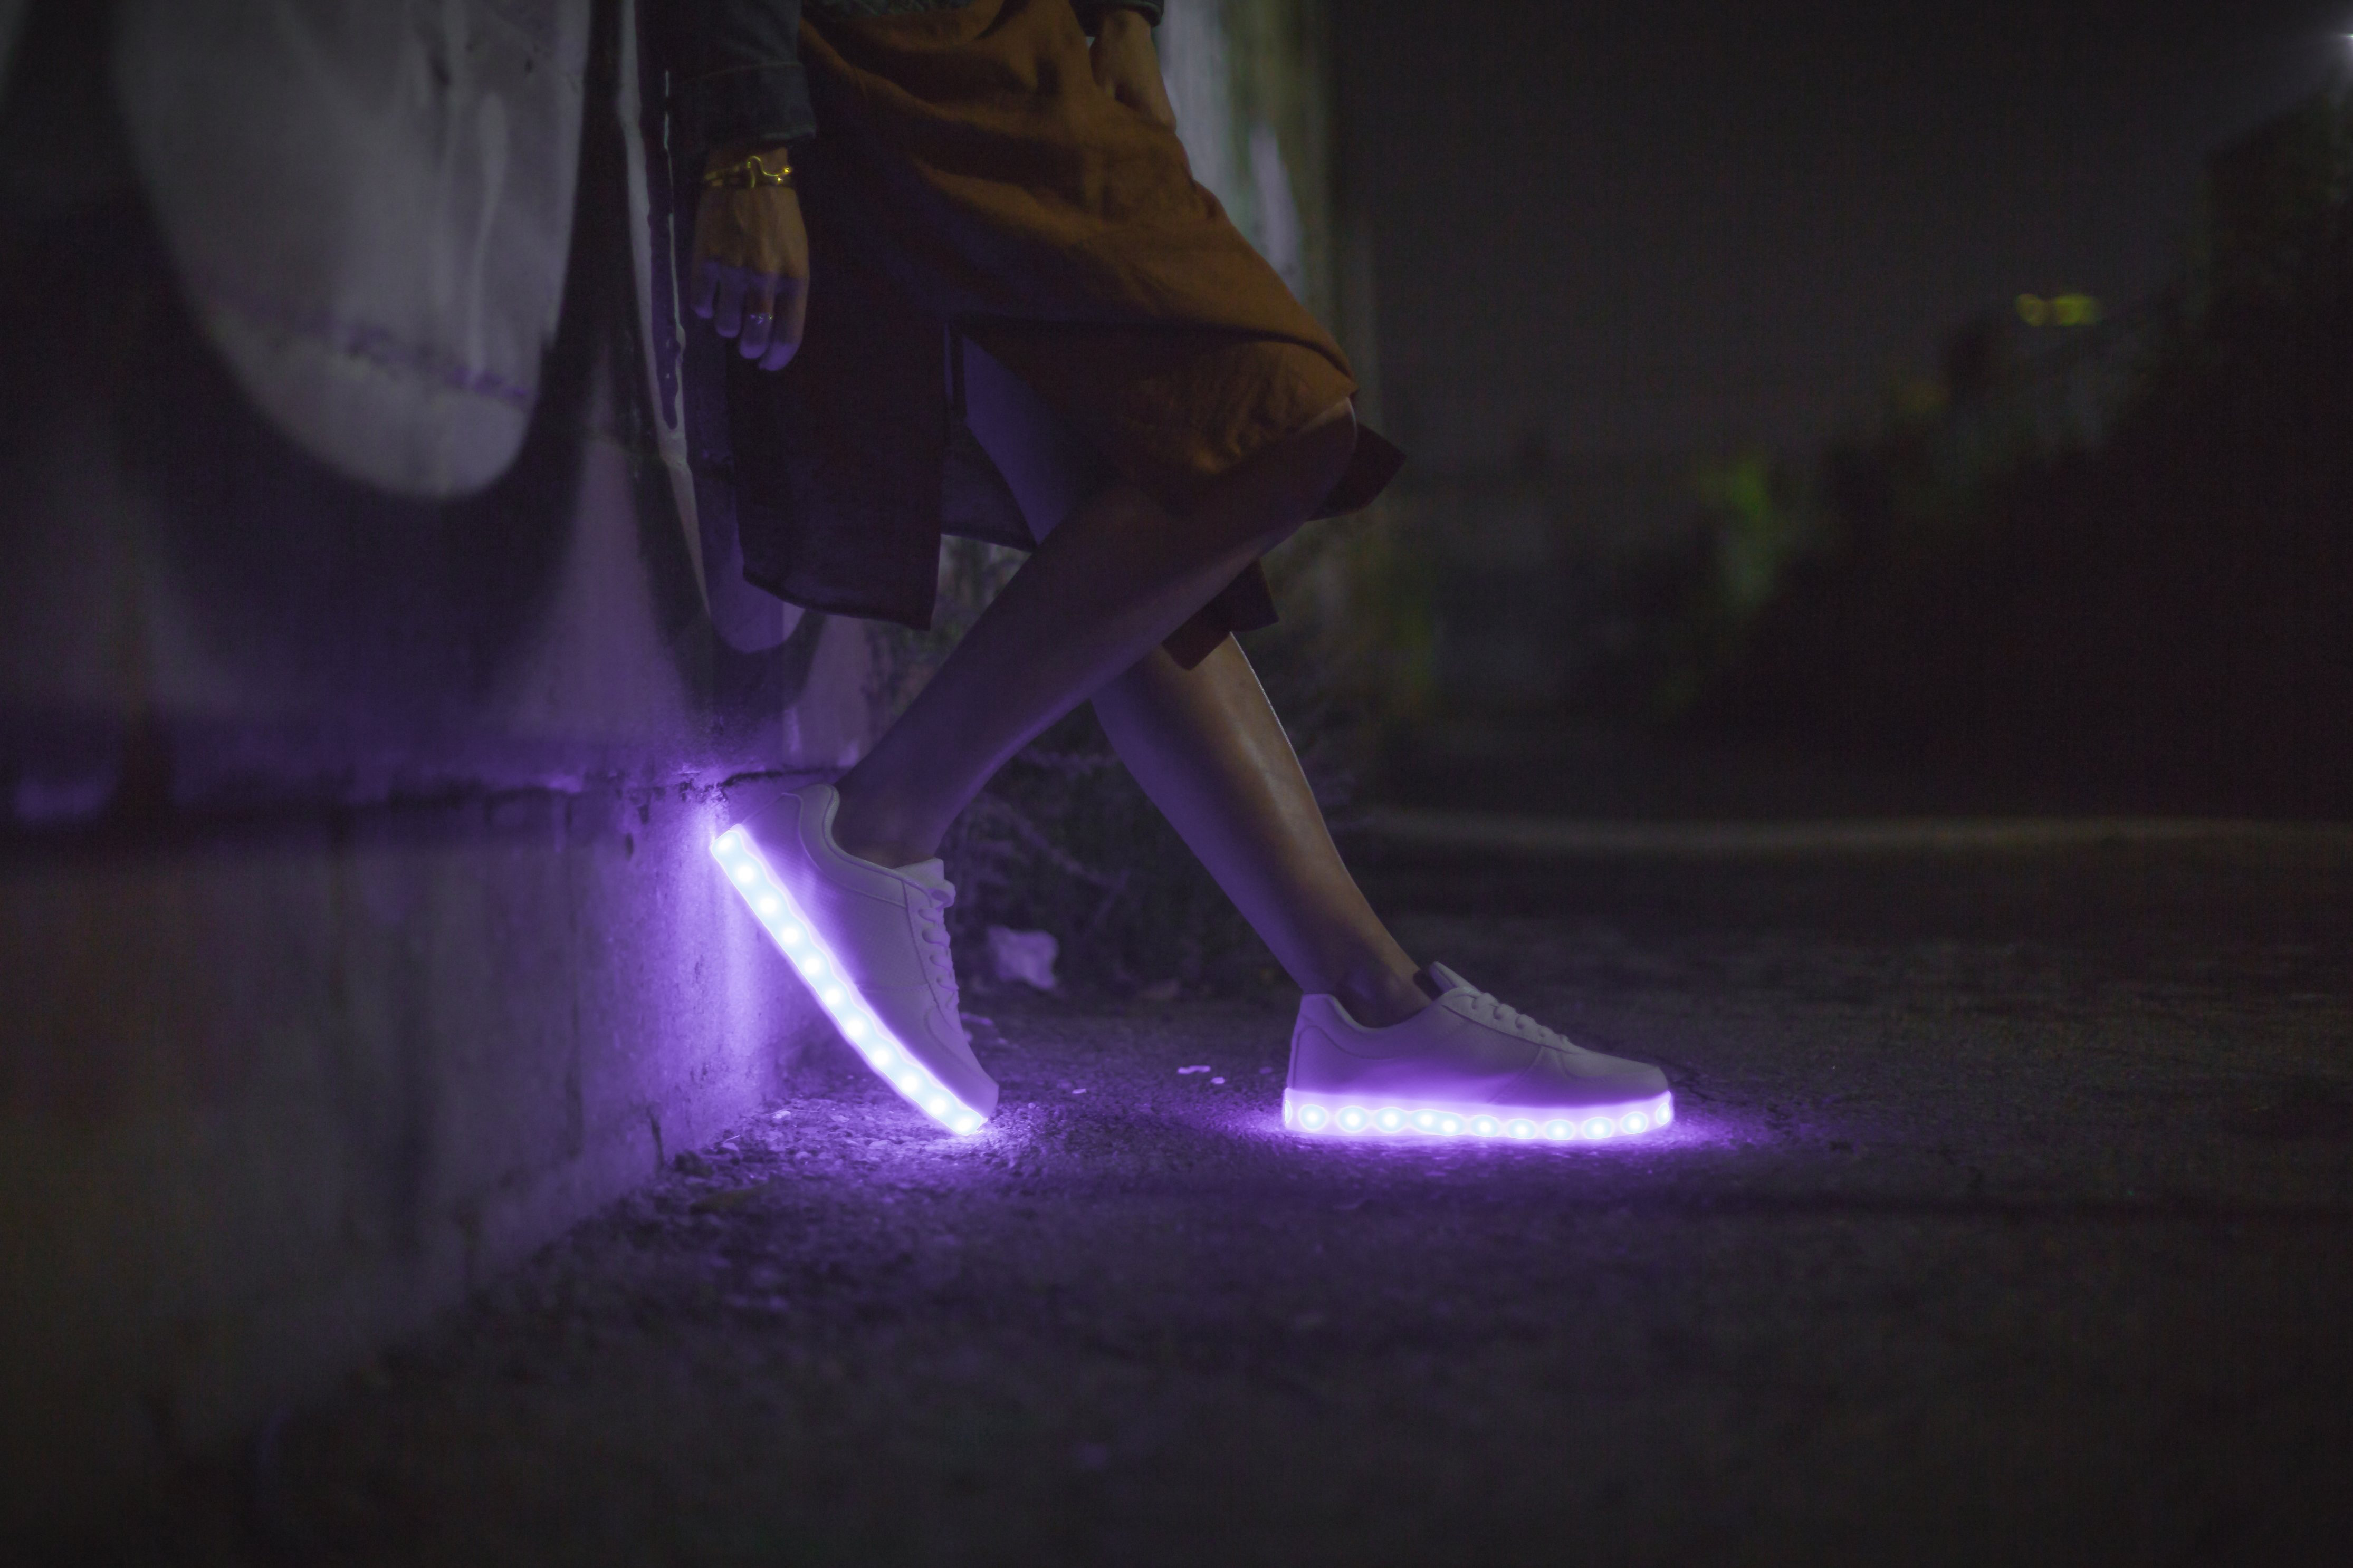
purple, light, footwear, violet, darkness, shoe, night, leg, human leg, electric blue, photography, space, performance